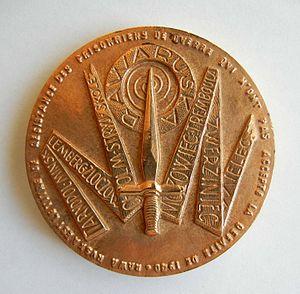
A CEUX DE RAWA RUSKA 1942 – 1962 Rawa Ruska est le titre de résistance des prisonniers de guerre qui n'ont pas accepté la défaite de 1940. Tarnoplo (Ternopil)
Rava-Rouska ou Rawa Ruska est une ville de l'oblast de Lviv, en Ukraine. Sa population s'élevait à 8 647 habitants en 2017.